Saint Helier Harbour

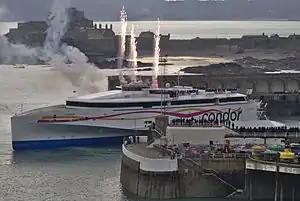
The "HSC Condor Liberation" manoeuvring into the Elizabeth Harbour on her maiden voyage

The Elizabeth Harbour consists of a ferry terminal, two roll-on/roll-off ferry berths and a trailer park for shipping containers. These are used by high-speed craft to Poole, Guernsey and Saint-Malo, traditional ferries to Saint-Malo, Guernsey and Portsmouth and foot passenger ferries to Granville, Barneville-Carteret and Sark.